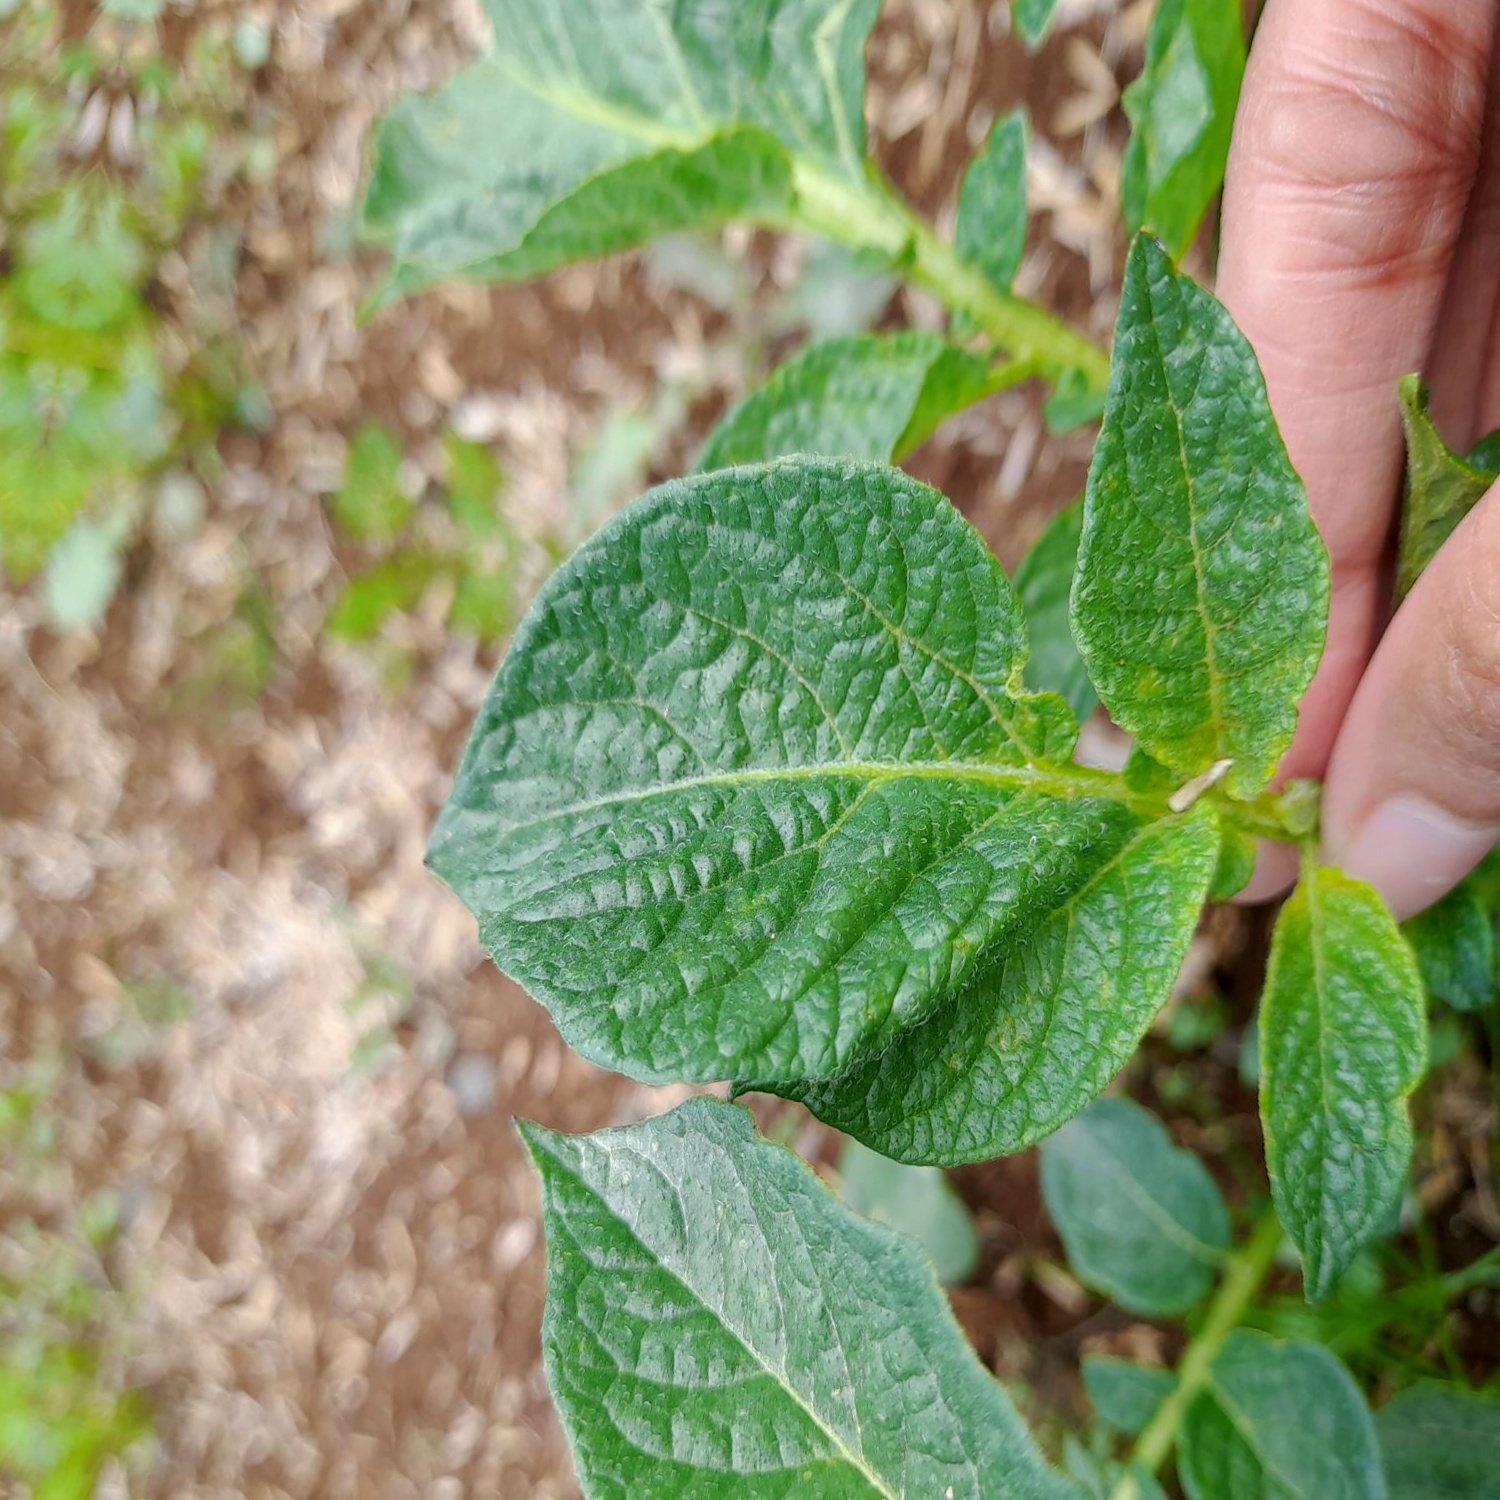
Etiqueta: Virus